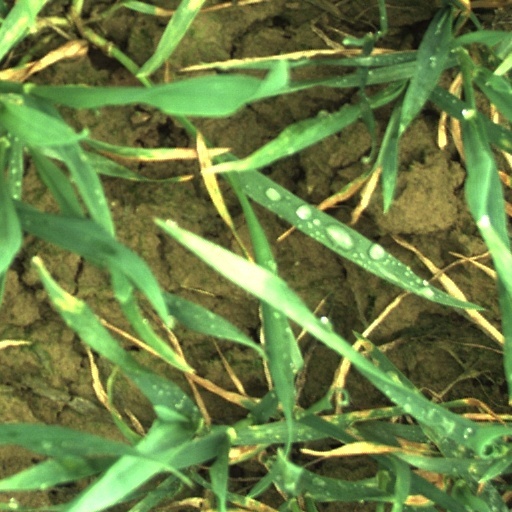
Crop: wheat